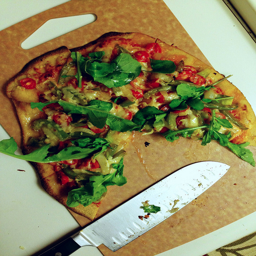
Most of a gourmet pizza left on a cutting board.
A pizza with a couple of slices cut, and it has lots of herbs on it.
A pizza fixed with topping beside a knife.
A small pizza and knife on a cutting board.
A cutting board with a knife and pizza on it